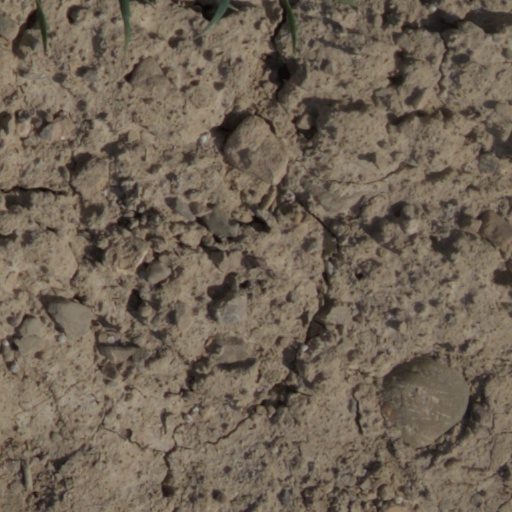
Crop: wheat